Thomas Carter (sculptor)

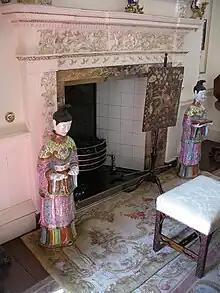
Chimneypiece at Blair Castle by Thomas Carter the Elder

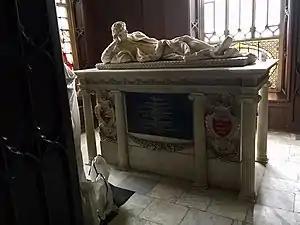
Monument to Chaloner Chute in the chapel of The Vyne

Nephew and son-in-law of Thomas Younger the Elder, he was probably apprenticed to him. On the Elder'd death in 1756 he bequeathed his stock to Benjamin Carter, his brother, who also specialised in chimneypieces. But Thomas the Younger appears to have gone into business with Benjamin and together they opened a new yard at Piccadilly. They had a considerable workforce and persons who worked there included John Eckstein. They continued to specialise in chimneypieces.